The Descendants (2015 film)

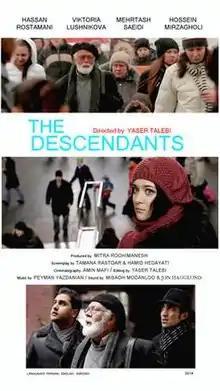

The Descendants (Persian: "Farzandan. فرزندان ") is a 2015 Iranian Tele film directed by Yaser Talebi and produced by Mitra Roohimanesh. The plot concerns an Iranian Jewish man Jacob, played by Hasan Rostamani, who travels to Sweden to look for his son.